Robert Elsie

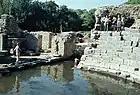
Robert Elsie (top right in blue pants and with mustache) in Butrint, 1978

From 1978 on, Elsie visited Albania several times with a group of students and professors from the University of Bonn. For several years, he also attended the International Seminar on Albanian Language, Literature and Culture (Seminari Ndërkombëtar për Gjuhën, Letërsinë dhe Kulturën Shqiptare), held in Pristina, Kosovo. From 1982 to 1987, he worked for the German Ministry of Foreign Affairs in Bonn, and from 2002 to 2013 for the International Criminal Tribunal for the former Yugoslavia in The Hague, in particular as an interpreter for several noted cases including the trial of Slobodan Milošević.